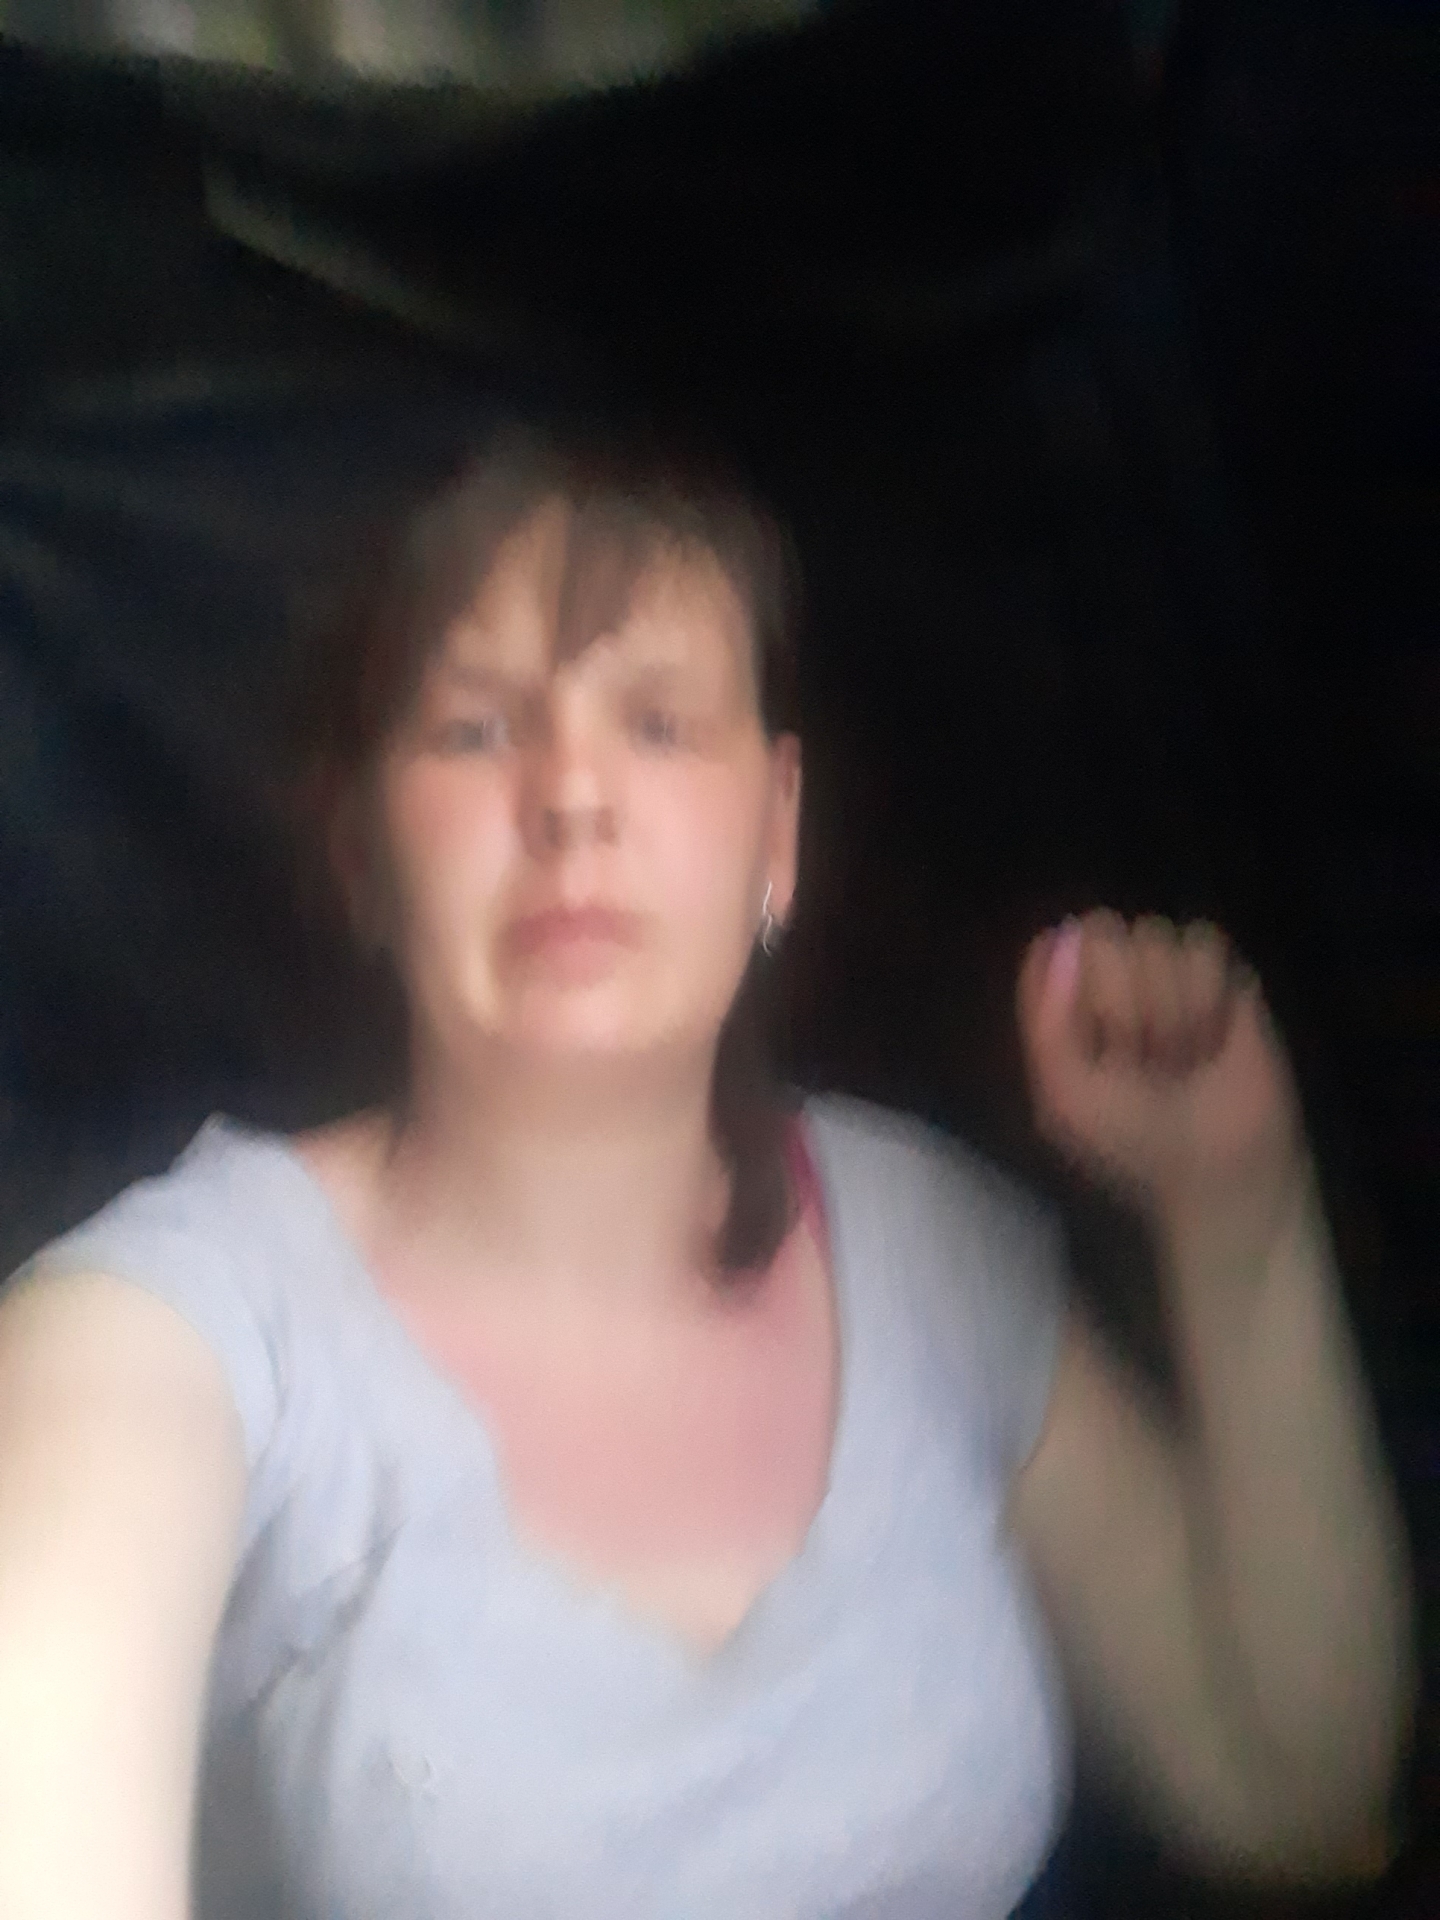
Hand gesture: fist